Platina, California

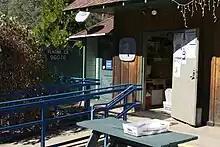
Platina post office

The current Platina post office was established in 1921. Today, it and the general store stand on almost the same spot as the old station. The store's owners recently tried to sell it and a few other buildings in town on eBay, but were unsuccessful.